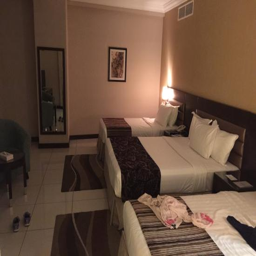
just checked in ... the wife and i got upgraded to a bigger room ...